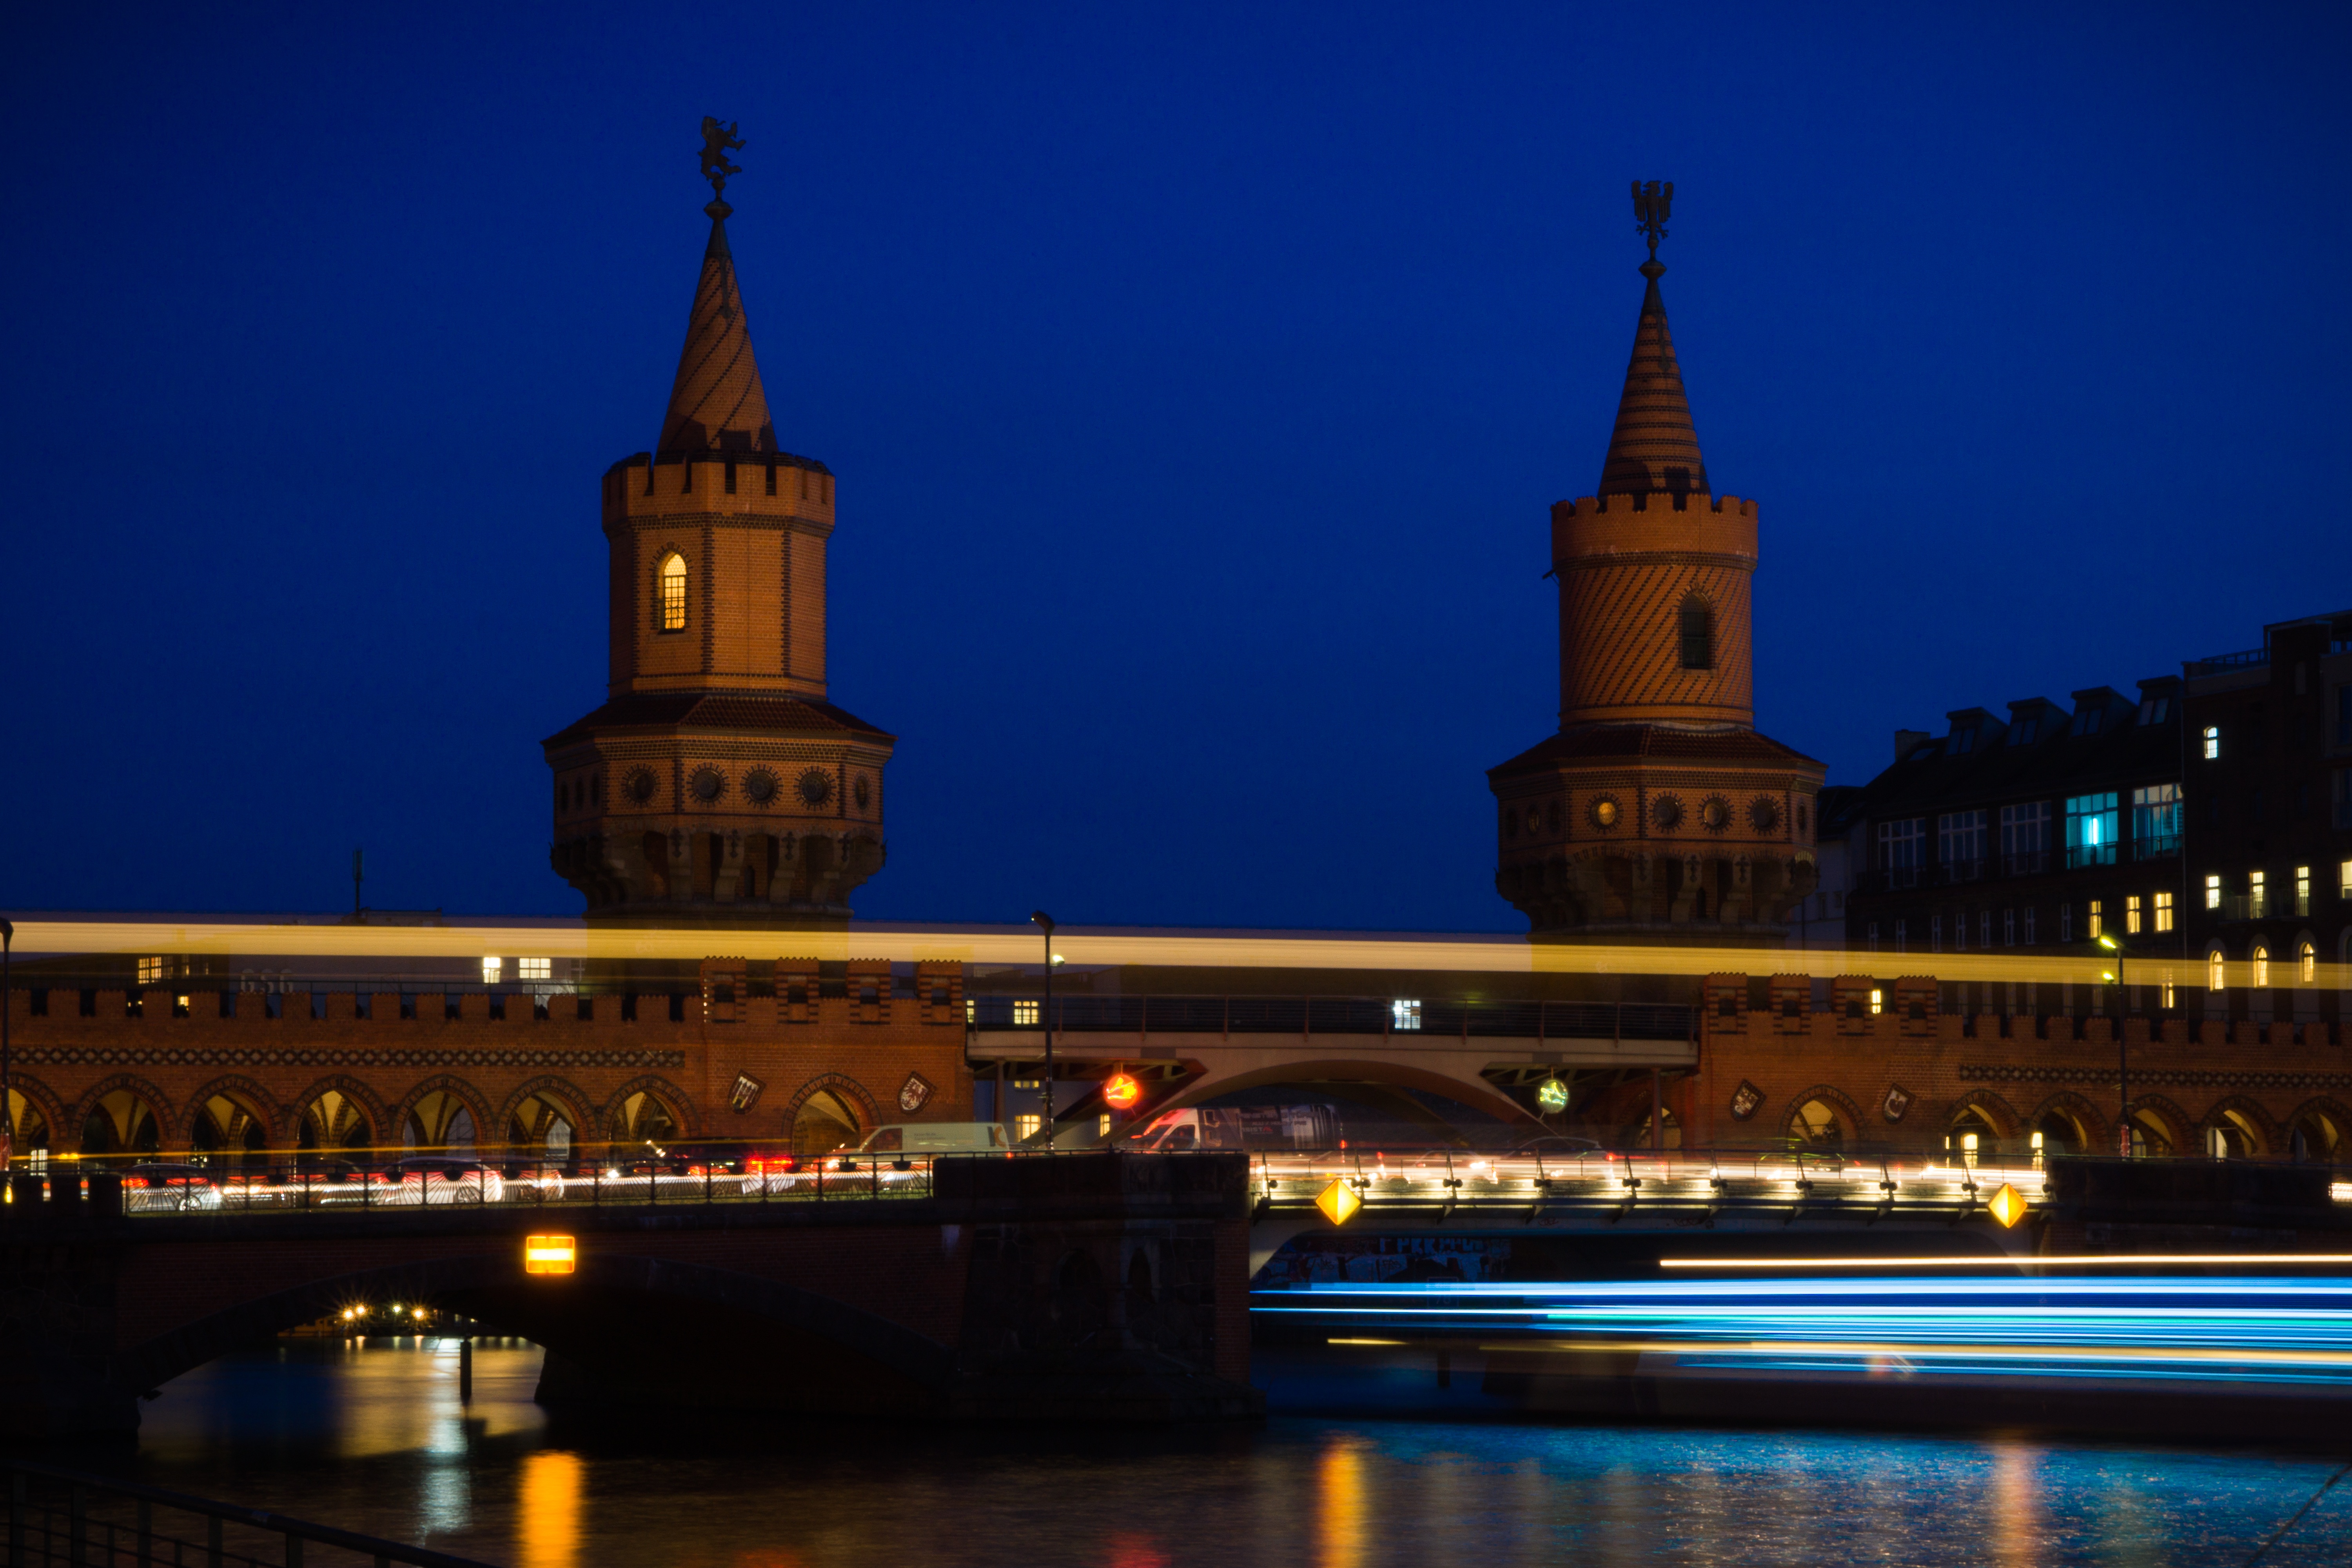
skyline, night, city, cityscape, dusk, evening, reflection, tower, landmark, cathedral, place of worship